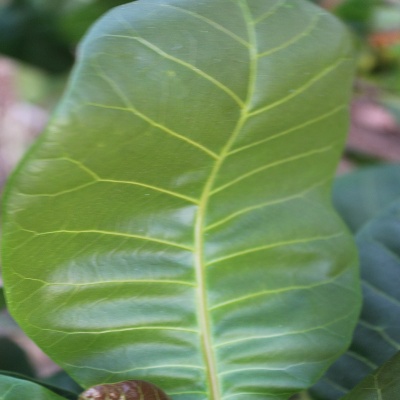
Crop: Cashew
Condition: healthy